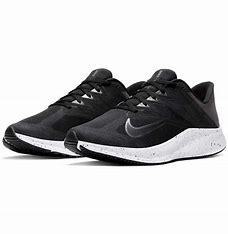
Brand: Nike
Model: Quest 3